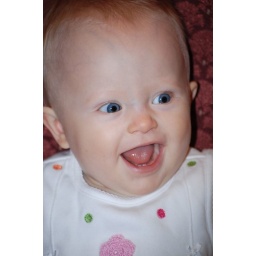
Shannon Close-up in red chair